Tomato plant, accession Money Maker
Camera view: bottom (45 deg); turntable rotation: 30 degrees
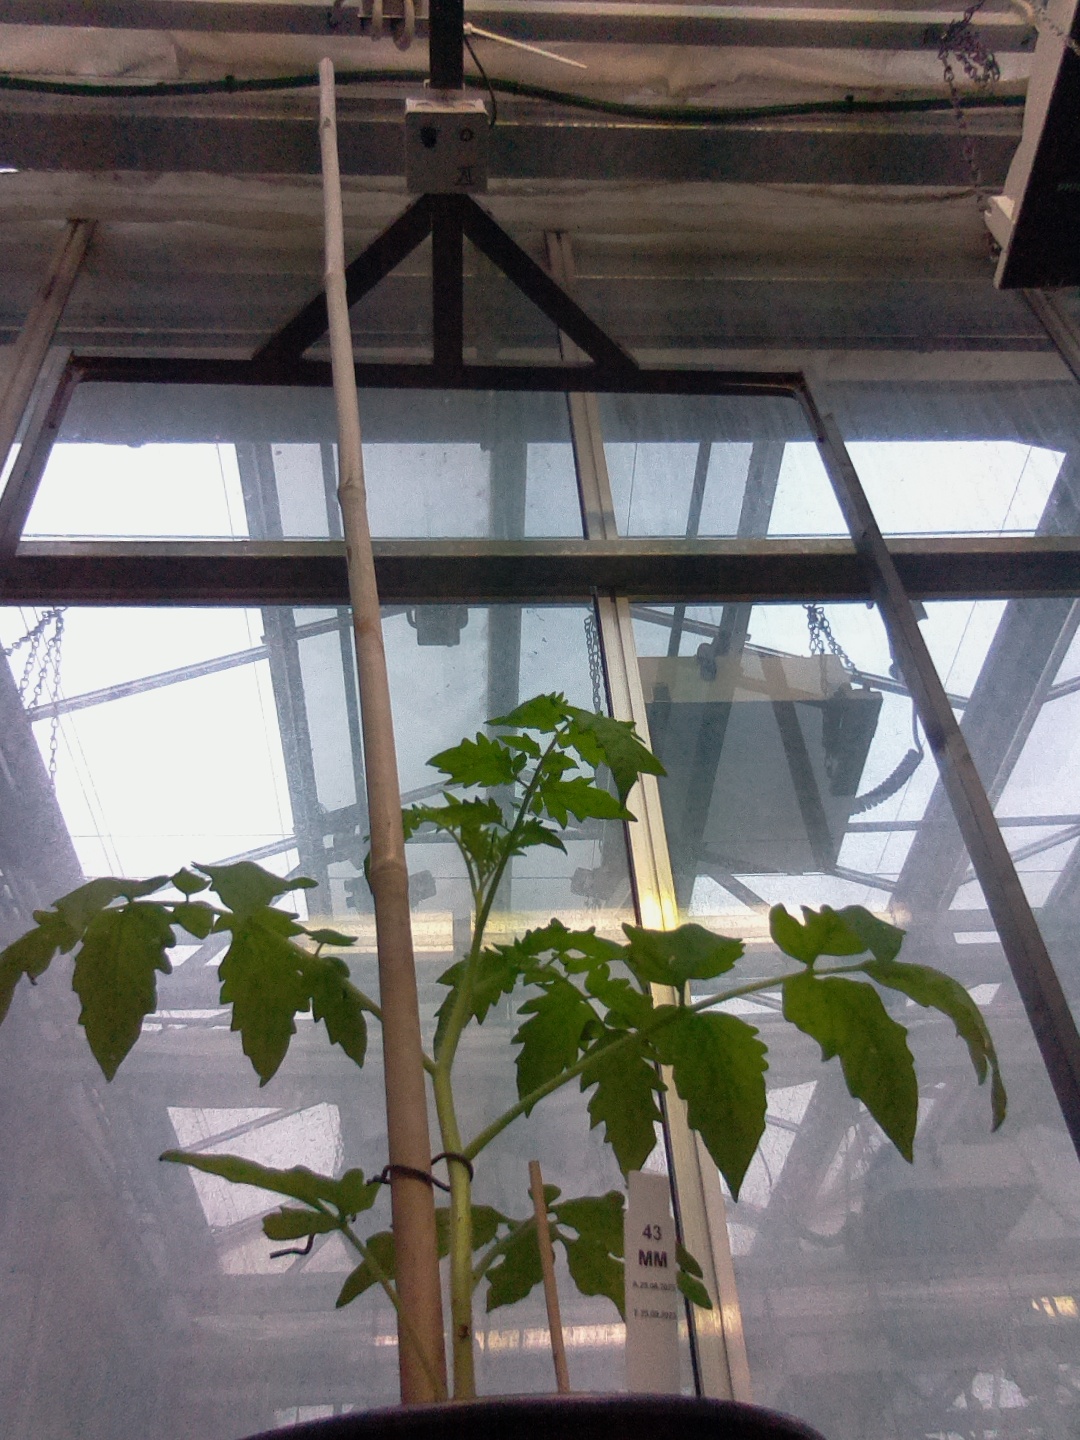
BBCH growth stage 13: 6 of true leaves visible